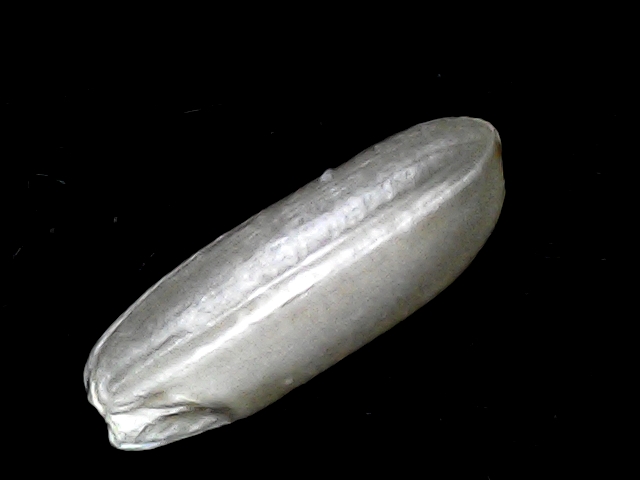
Rice variety: BD51